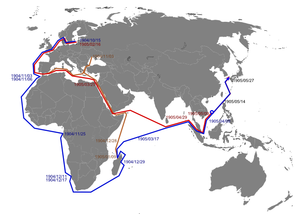
La bataille de Tsushima eut lieu les 27 et 28 mai 1905 entre la flotte russe de la Baltique commandée par l'amiral Zinovi Rojestvenski et la Marine impériale japonaise sous les ordres de l'amiral Tōgō, dans le détroit de Tsushima qui sépare la Corée du Japon. Il s'agit du principal affrontement naval de la guerre russo-japonaise, et l'un des épisodes principaux de la défaite de l'Empire russe dans ce conflit.